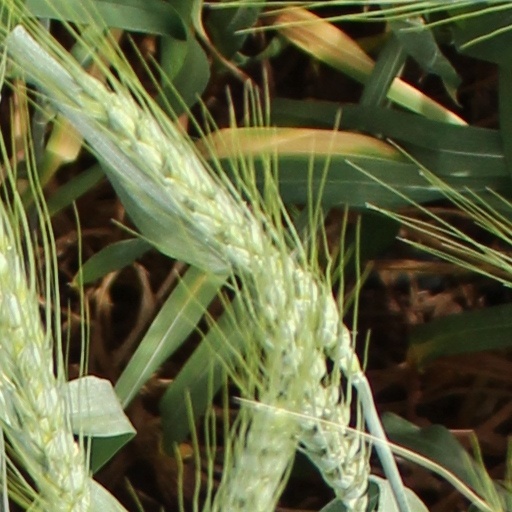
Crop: wheat